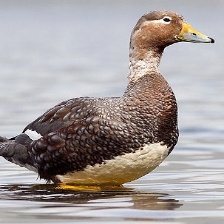
Species: STEAMER DUCK
Scientific name: TACHYERES
ImageNet parent category: drake